Cyprian

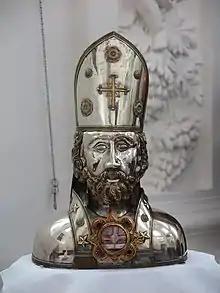
Relic of Cyprian in Kornelimünster Abbey

However, in Cyprian's absence, some priests disregarded his wishes by readmitting the lapsed to communion with little or no public penance. Some of the "lapsi" presented a second "libellus" purported to bear the signature of some martyr or confessor who, it was held, had the spiritual prestige to reaffirm individual Christians. That system was not limited to Carthage, but on a wider front by its charismatic nature, it clearly constituted a challenge to institutional authority in the Church, in particular to that of the bishop. Hundreds or even thousands of "lapsi" were readmitted that way against the express wishes of Cyprian and the majority of the Carthaginian clergy, who insisted upon earnest repentance.